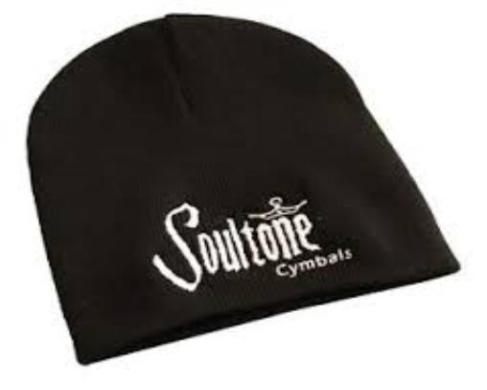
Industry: Leisure